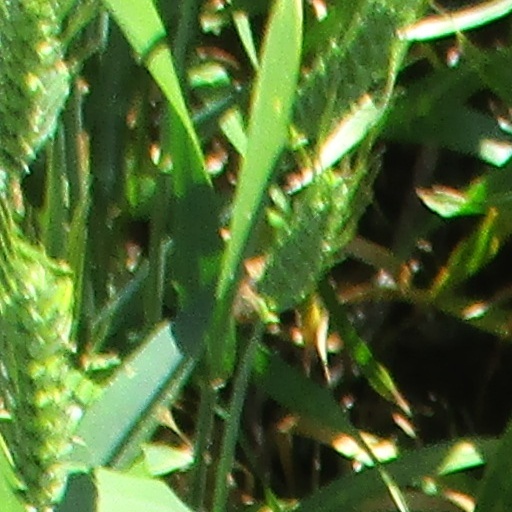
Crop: wheat